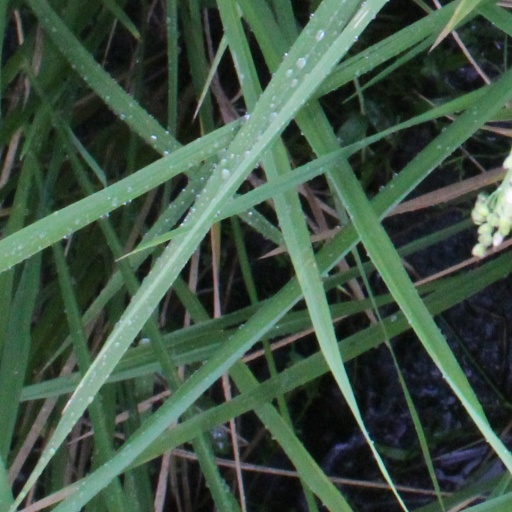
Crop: rice